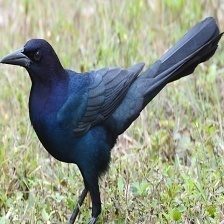
Species: COMMON GRACKLE
Scientific name: QUISCALUS QUISCULA